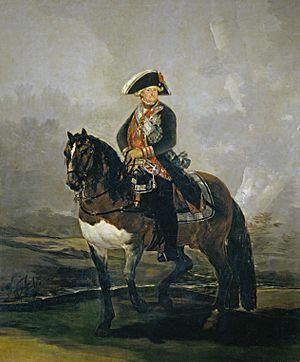
Le portrait équestre correspond au portrait d’un personnage figuré à cheval, hors contexte narratif. Au contraire, le portrait à cheval est justement caractérisé par son contexte narratif.
L’œuvre de Francisco De Goya commence approximativement en 1771 avec ses premières fresques pour la basilique du Pilar à Saragosse et termine en 1827 avec ses dernières toiles, dont la Laitière de Bordeaux. Durant ces années, le peintre produisit environ 700 peintures, 280 gravures et plusieurs milliers de dessins.